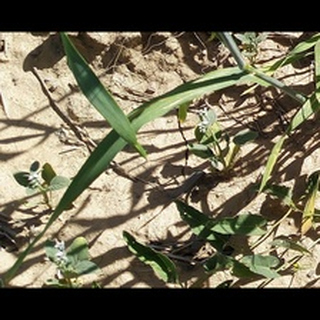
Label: healthy_wheat